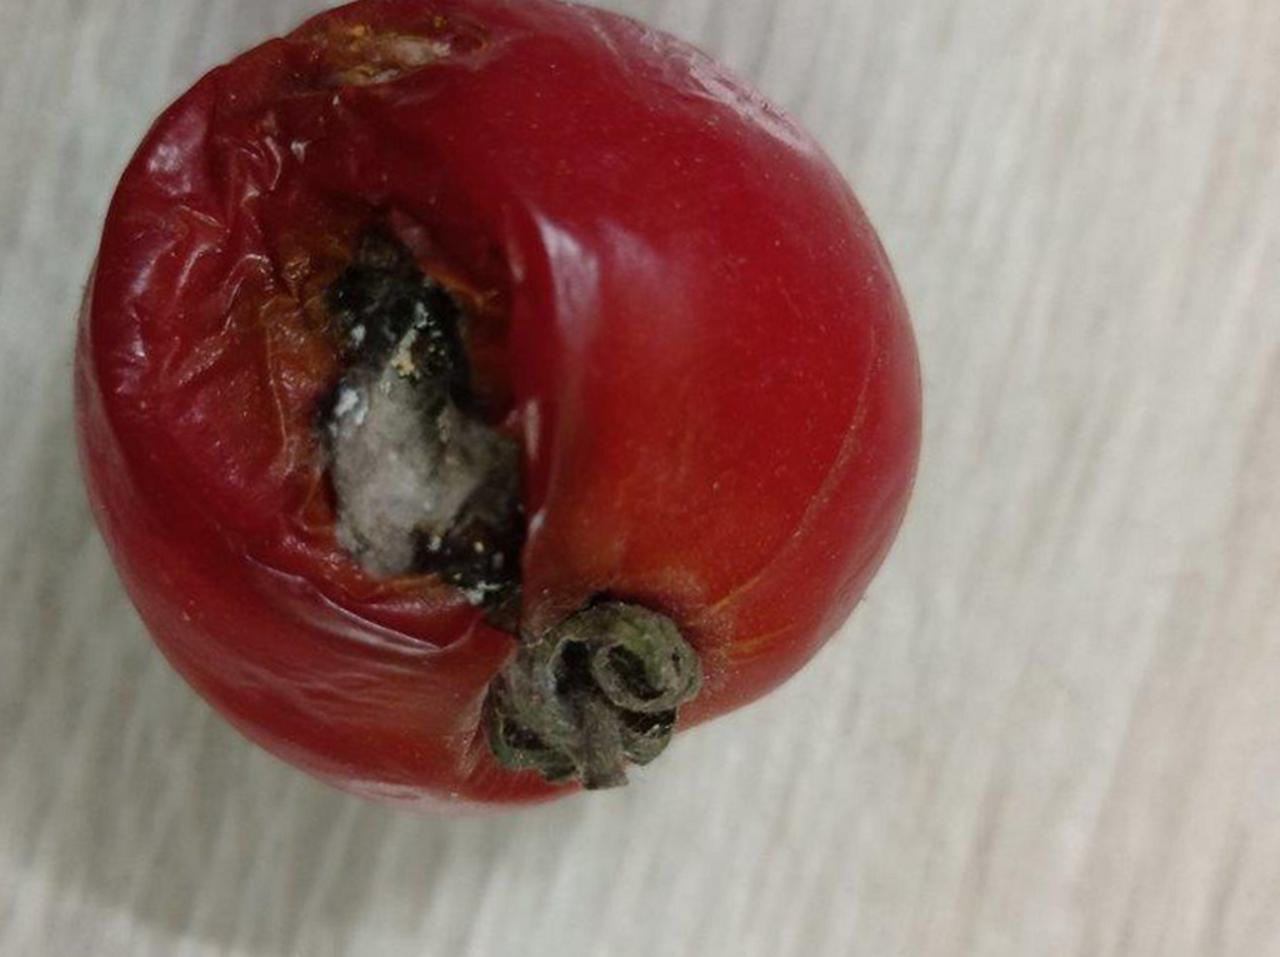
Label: Rotten